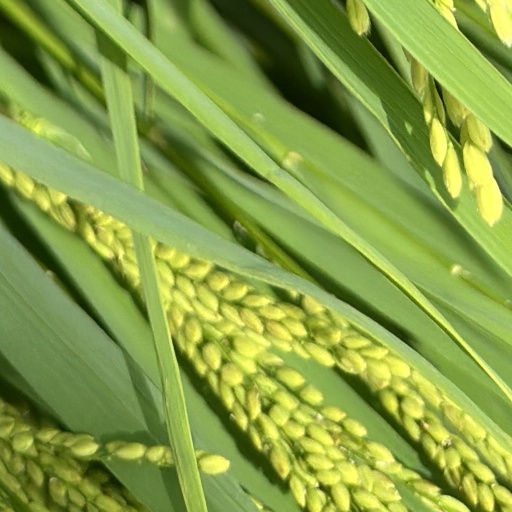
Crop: rice